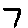
Label: 7